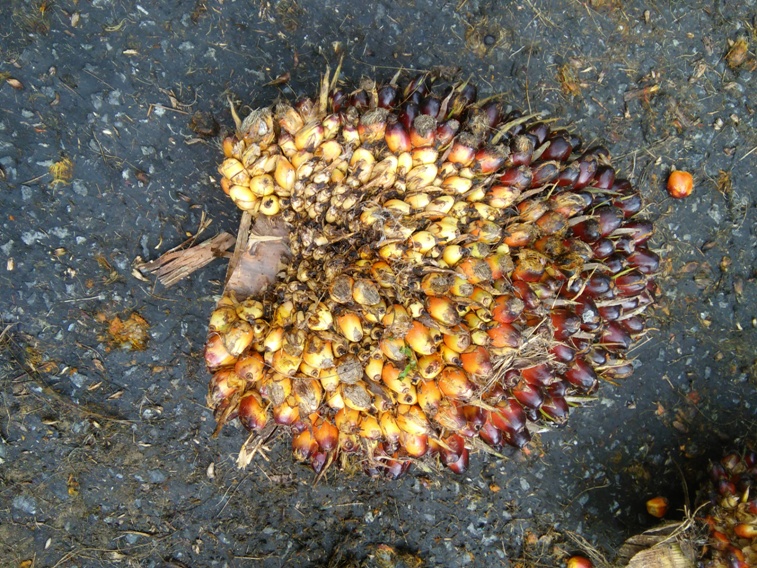
Ripeness: Unripe